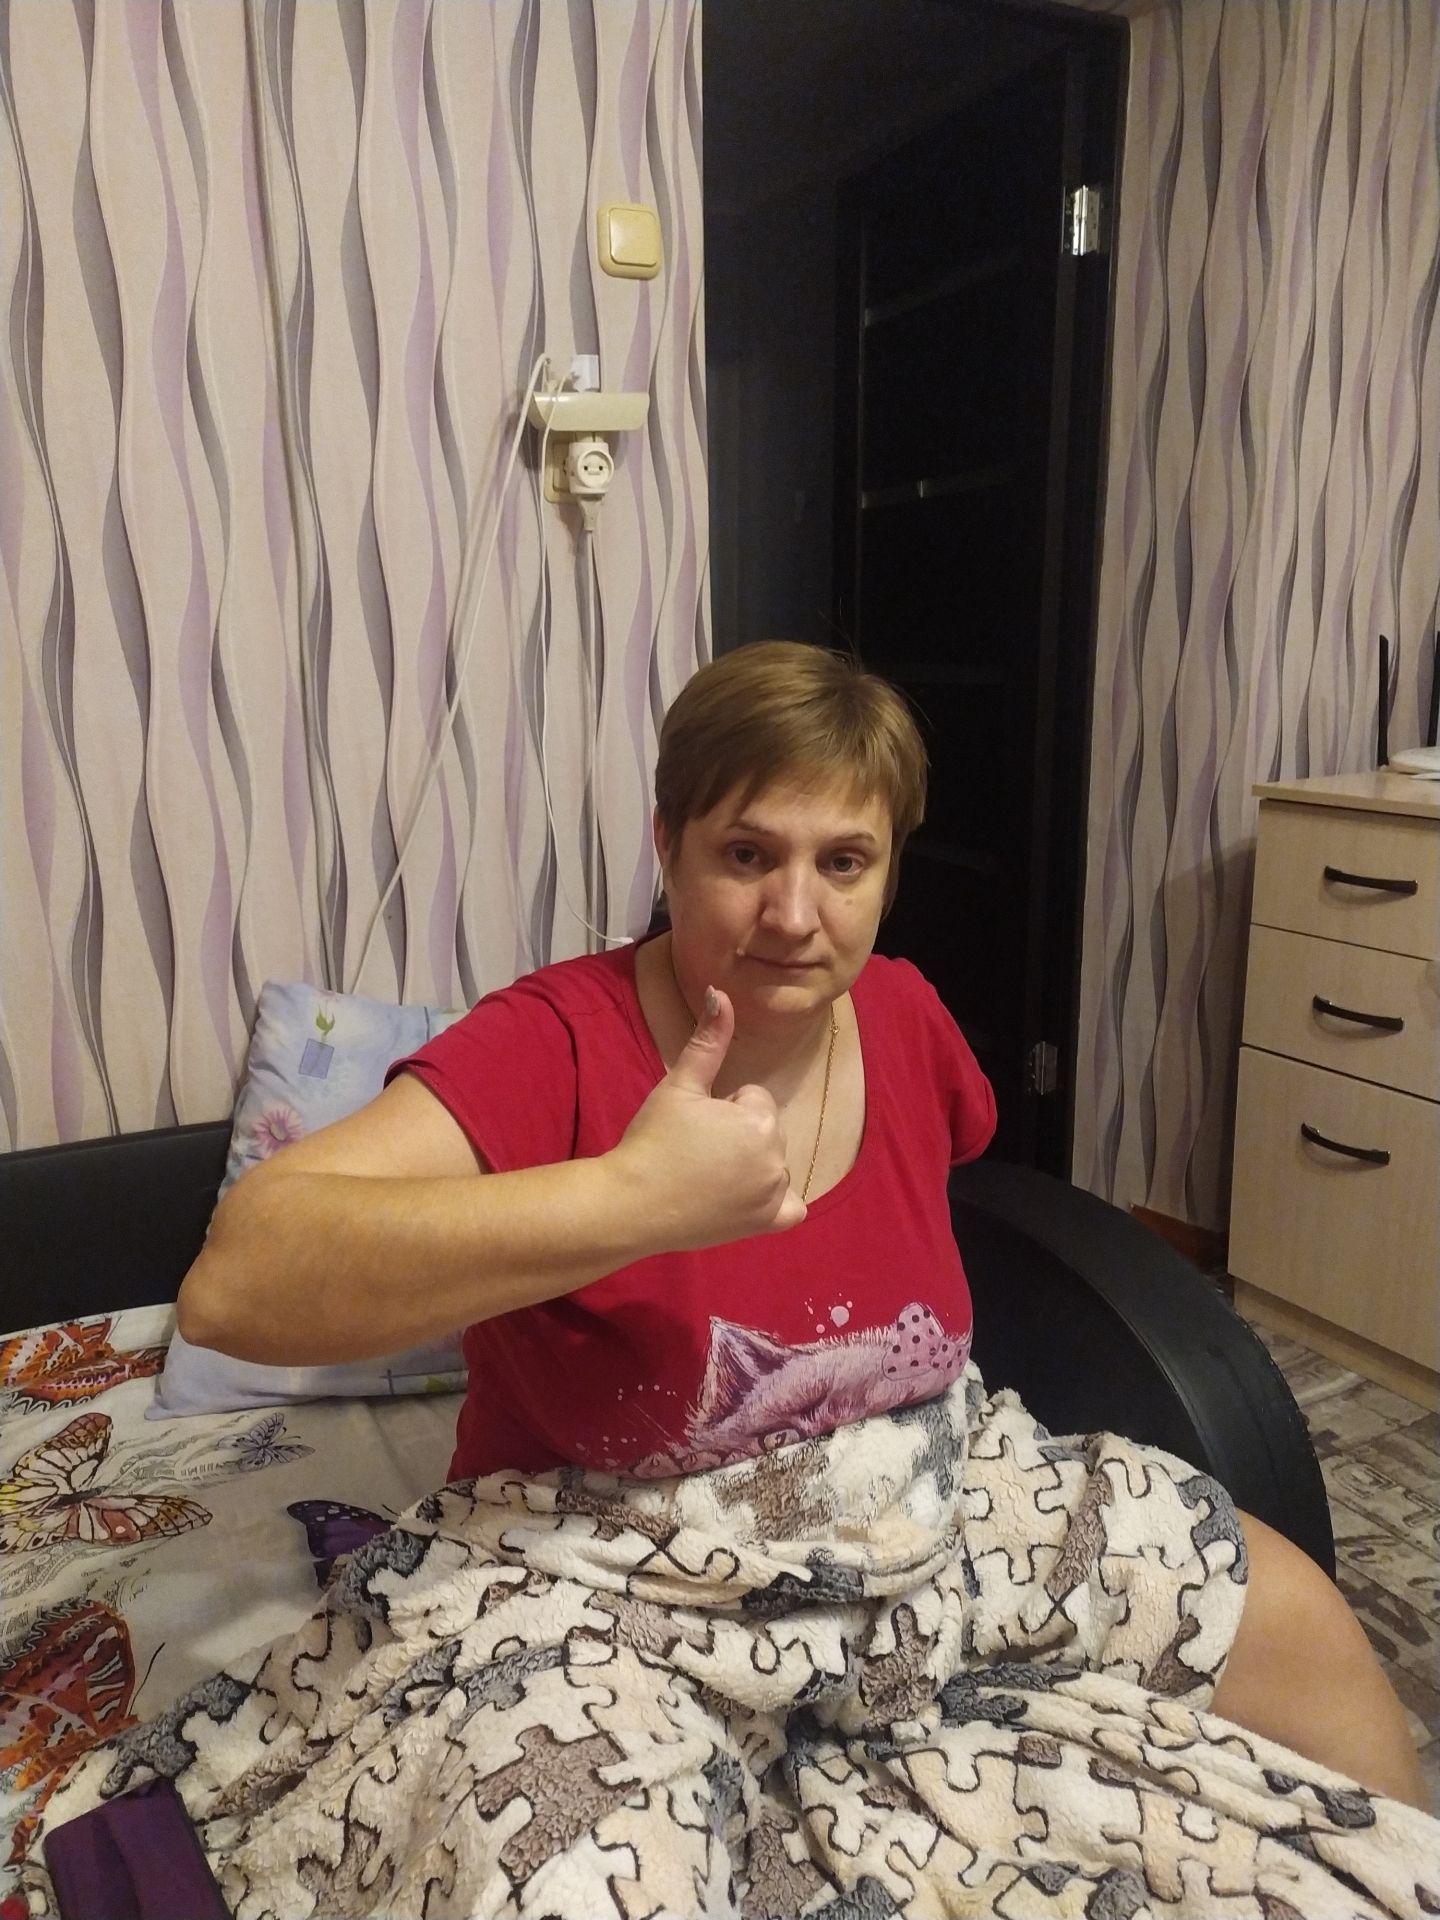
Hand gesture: like